Teuvo Hakkarainen

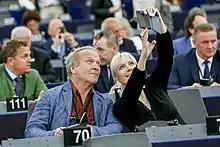
Teuvo Hakkarainen and Laura Huhtasaari during the Constitution of the 9th legislature of the European Parliament in 2019

In April 2011, Hakkarainen openly expressed his opinions towards black people and Muslims in an interview with Helsingin Sanomat. During the interview Hakkarainen used a pejorative word "neekeriukko" (which translates to male "negro" or "nigger" and is considered as an offensive racial slur). He also made a mocking imitation of the Islamic call to prayer.